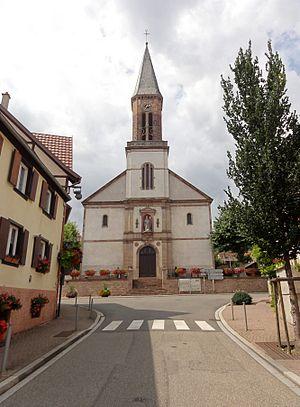
Alsace, Bas-Rhin, Église Saint-Martin de Kintzheim (IA00124498).
Kintzheim est une commune française située dans le département du Bas-Rhin, en région Grand Est.